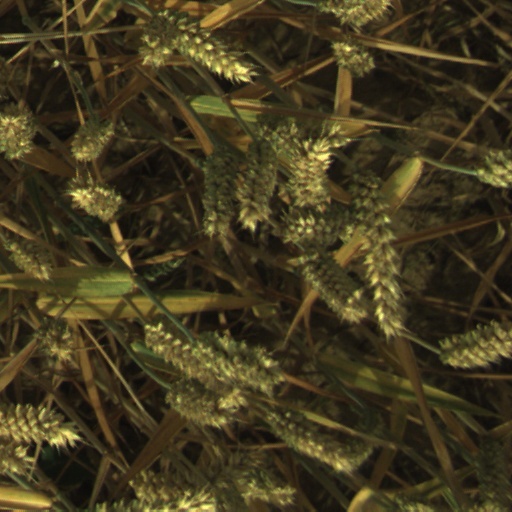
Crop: wheat